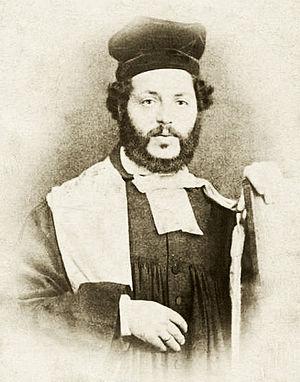
Marcus Jastrow est un rabbin américain du XIXᵉ siècle. Érudit talmudiste renommé, il est principalement connu pour être l'auteur du célèbre dictionnaire en anglais A Dictionary of the Targumim, Talmud Babli, Talmud Yerushalmi and Midrashic Literature.